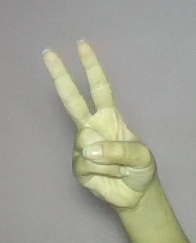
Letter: taa